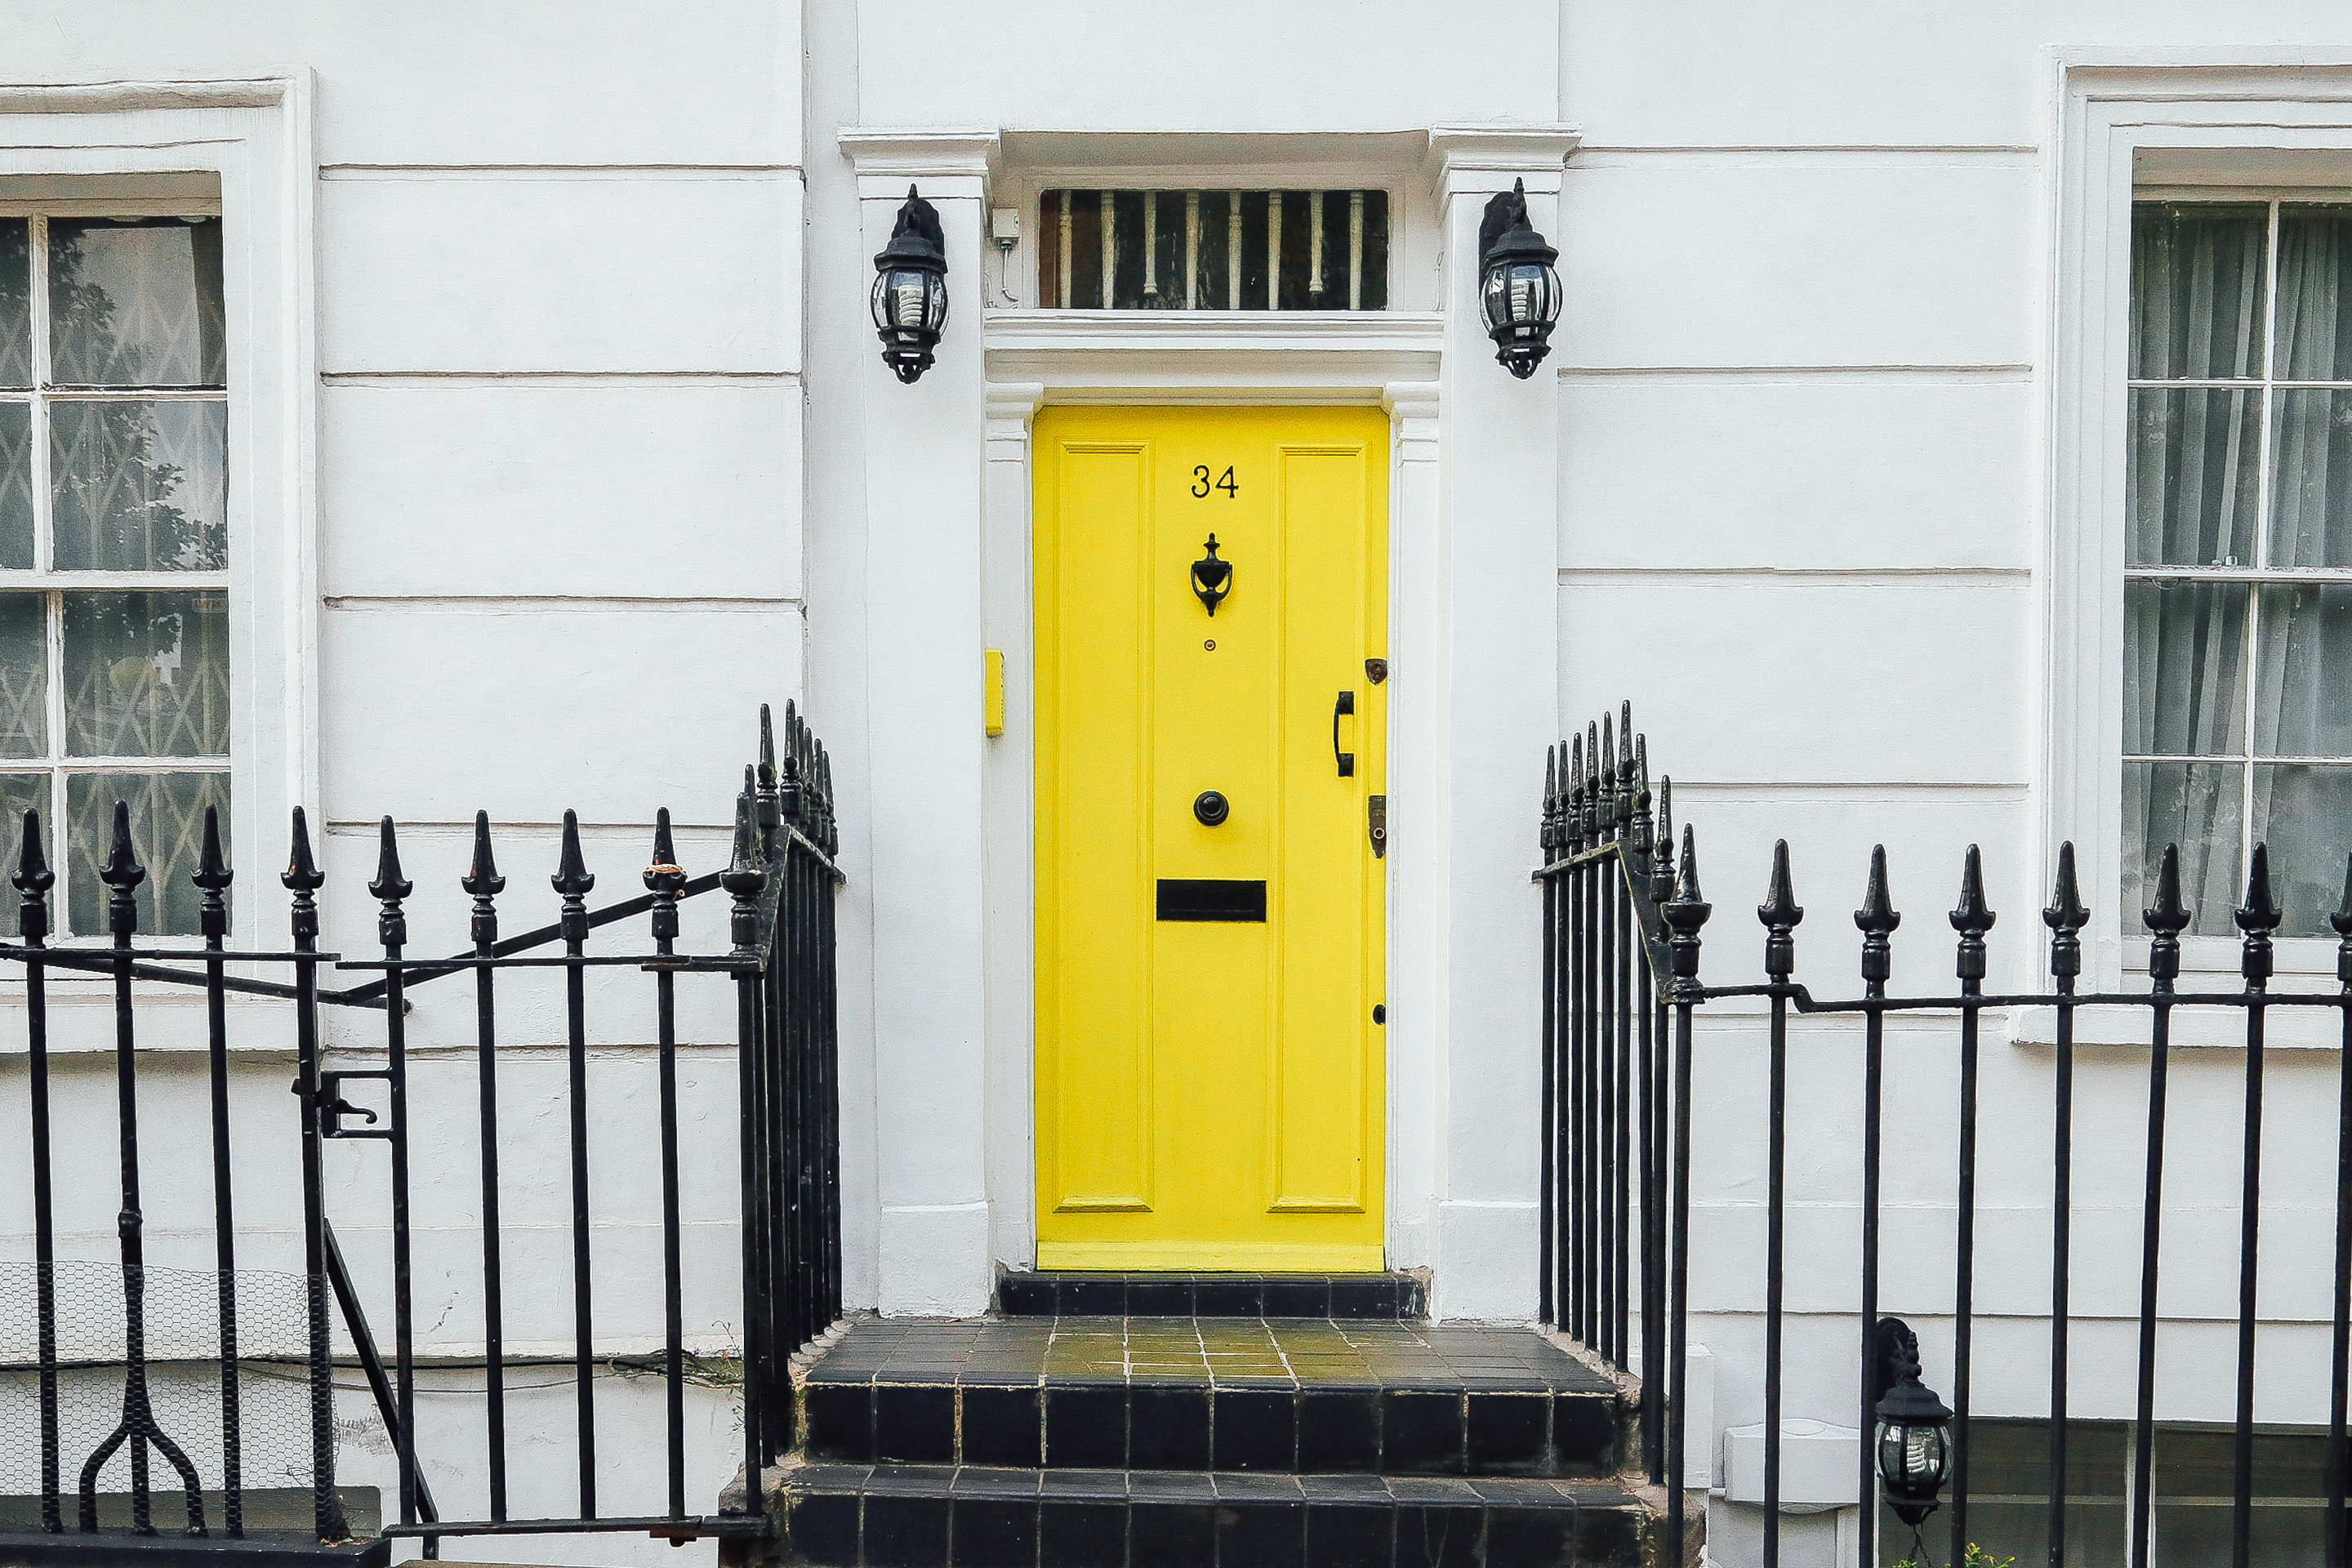
fence, house, window, home, entrance, facade, furniture, gate, door, stairs, windows